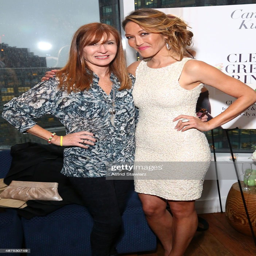
fashion designer and tv personality attend the book launch .